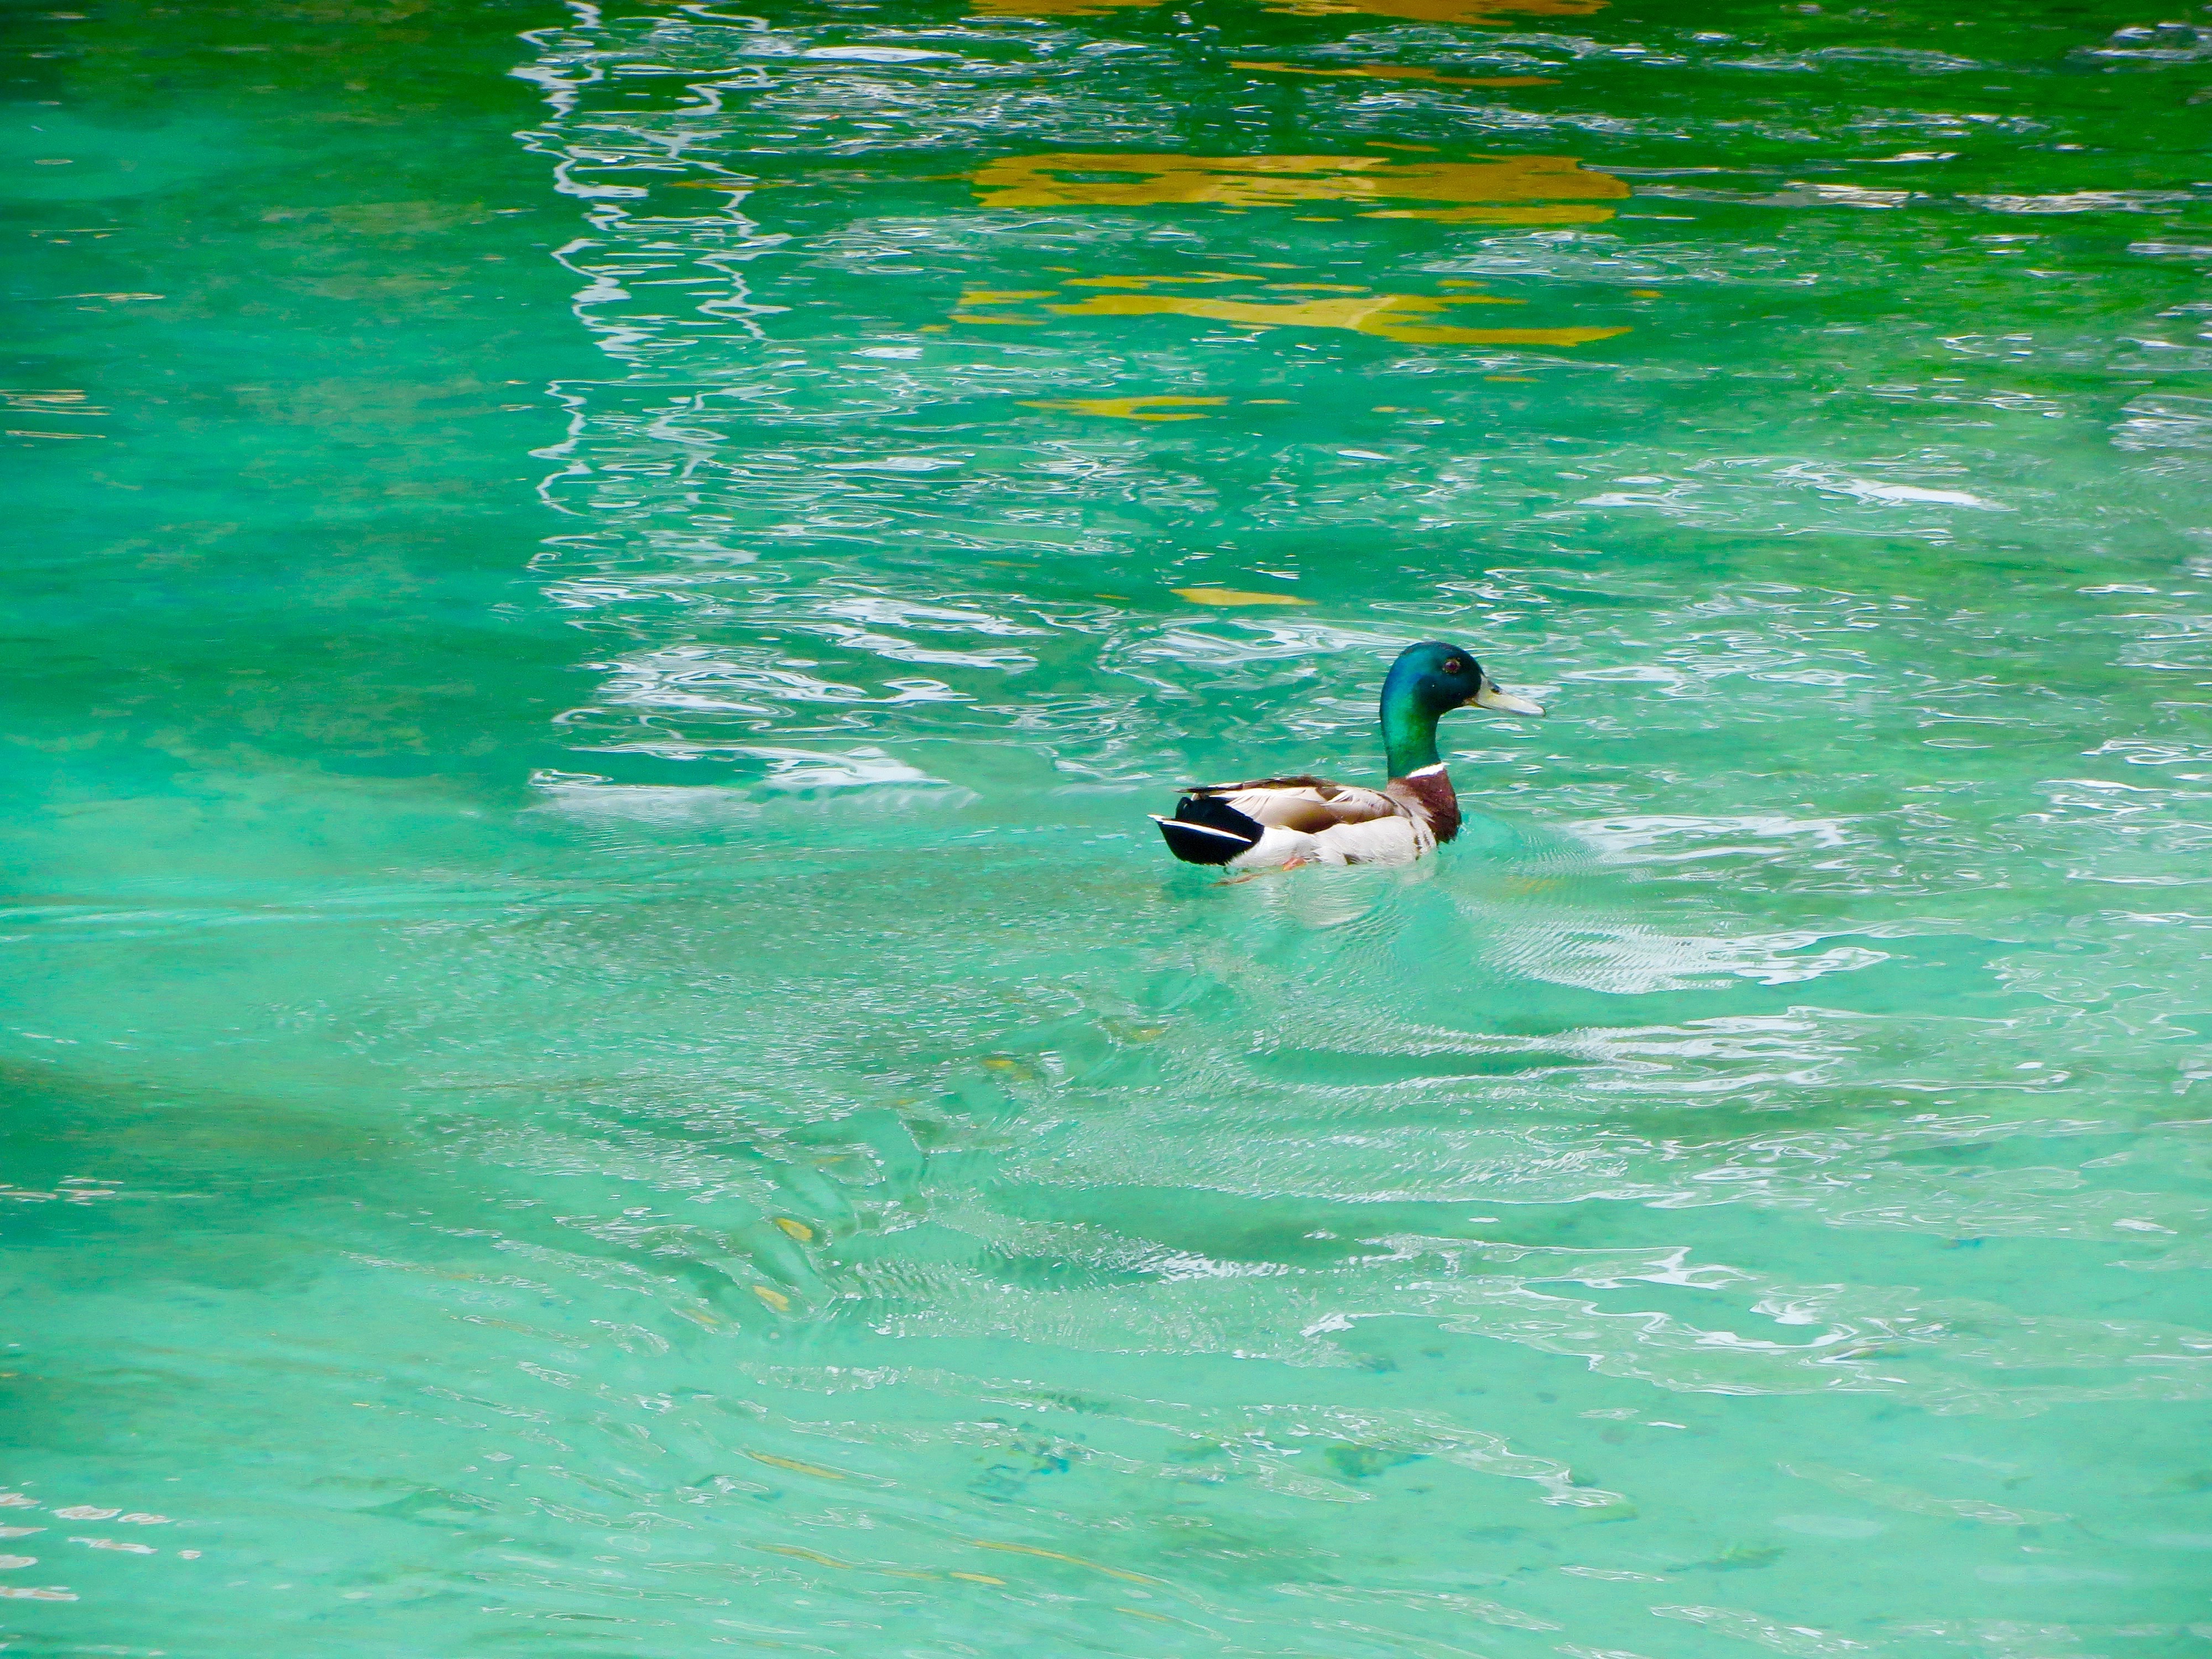
sea, water, bird, wave, swimming, duck, water bird, ducks geese and swans